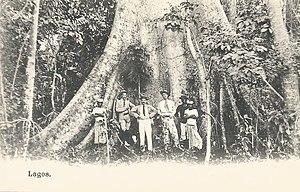
Lagos. Carte postale ancienne, sans indication d'auteur, d'éditeur ou de date. Collection particulière